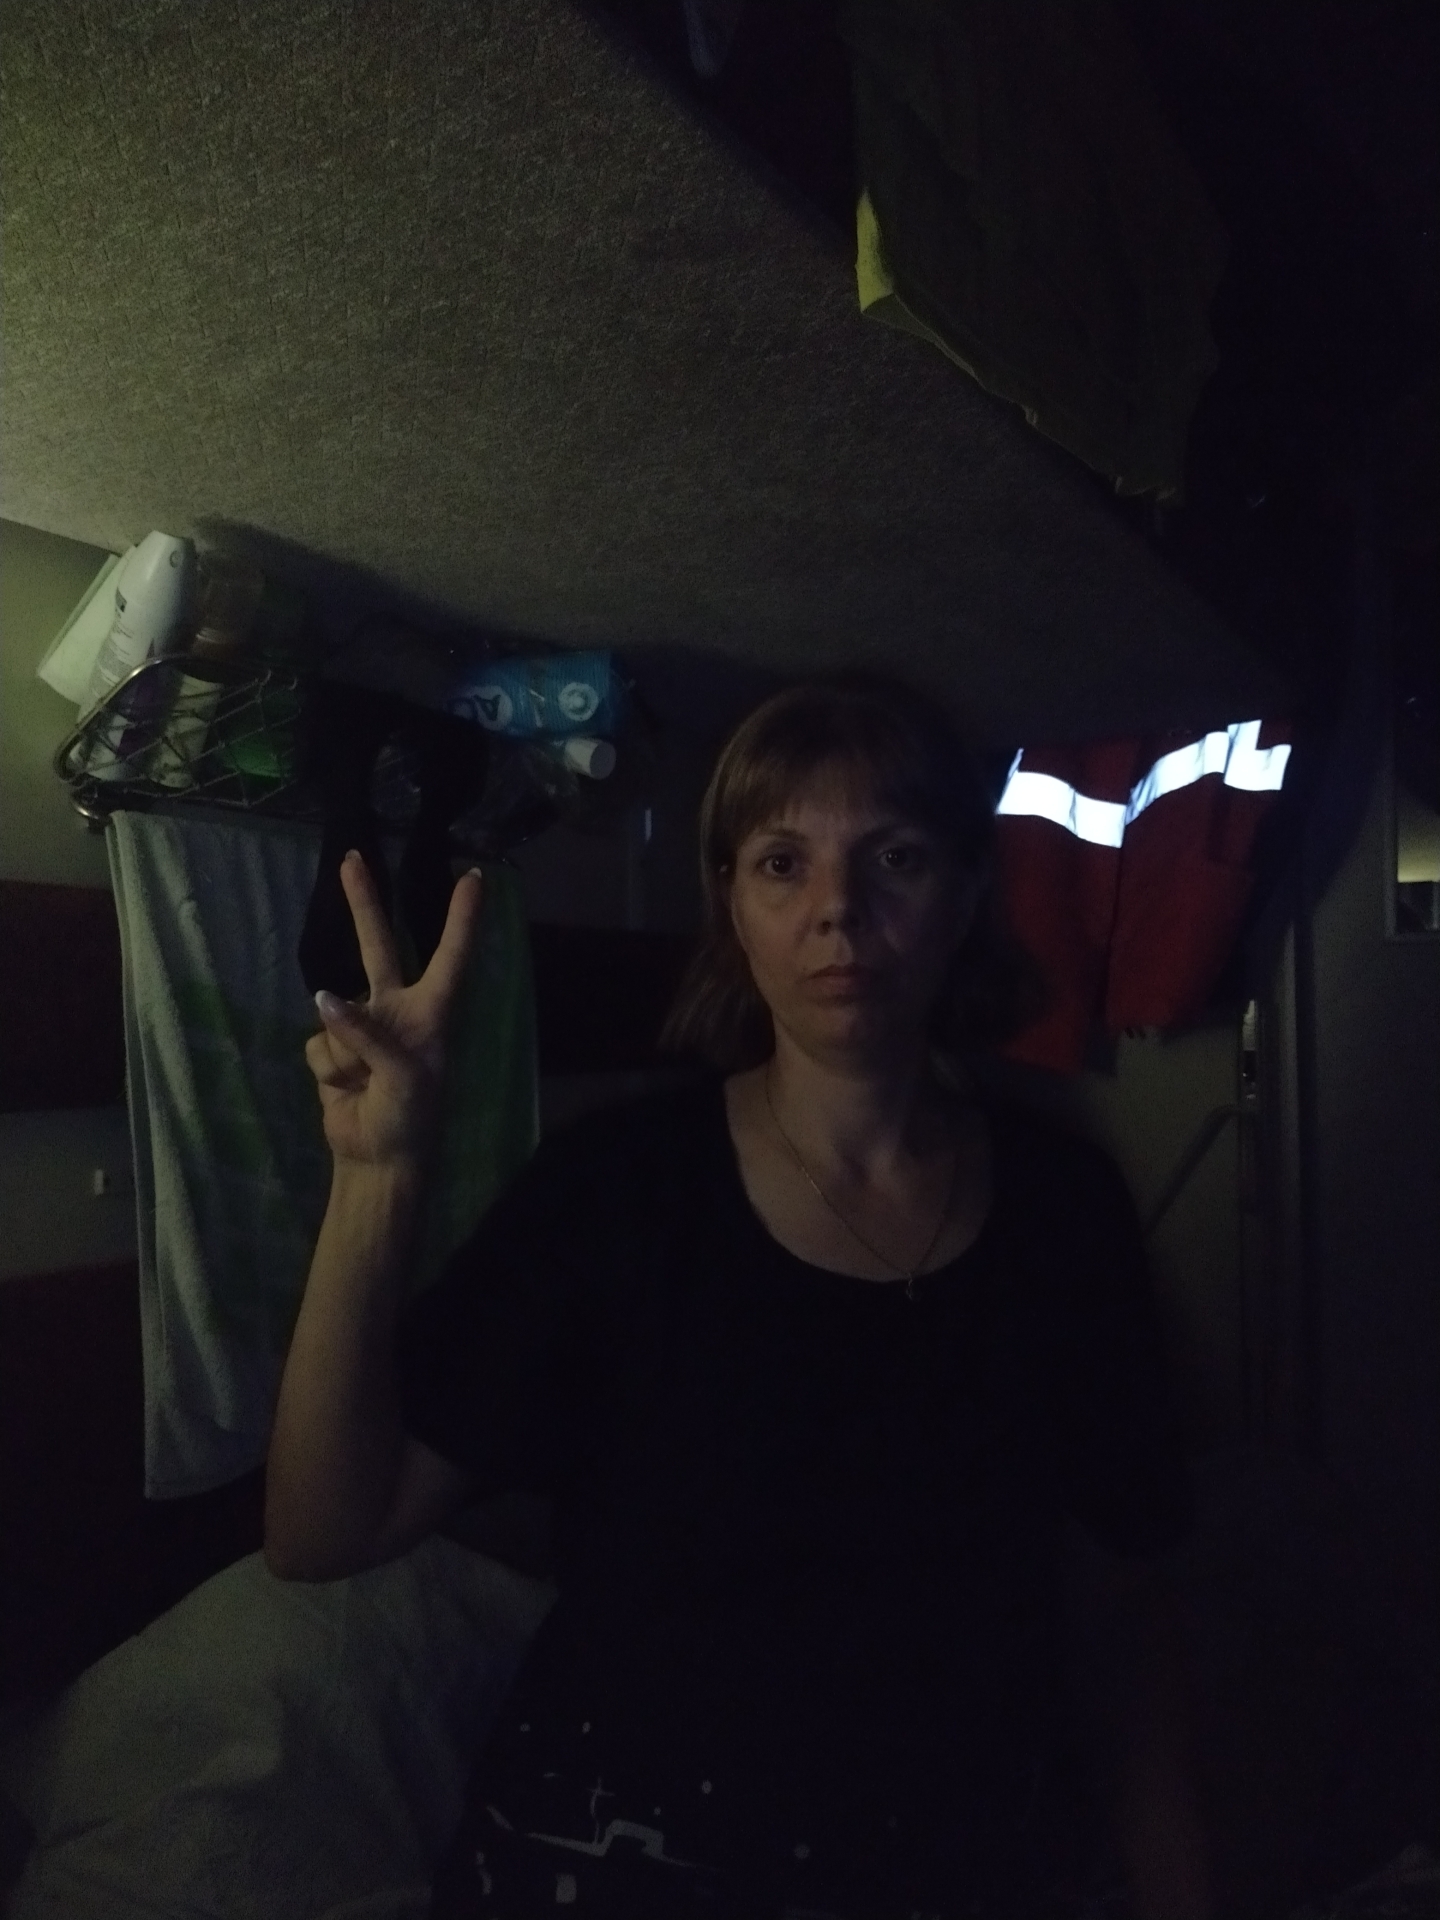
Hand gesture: peace